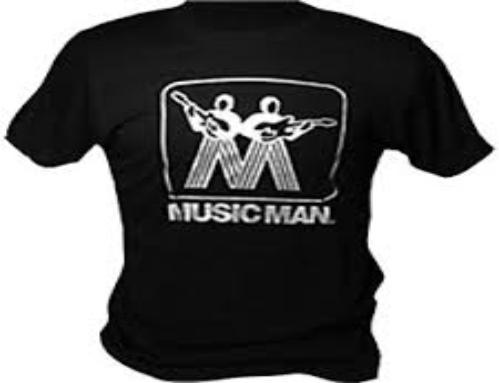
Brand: music man-1
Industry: Leisure